Nemo me impune lacessit

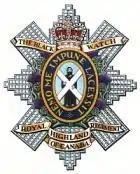
Cap badge of The Black Watch (Royal Highland Regiment) of Canada

The motto of the Most Ancient and Most Noble Order of the Thistle, the Scottish chivalrous order, is also that of the British Army regiments The Royal Regiment of Scotland, Scots Guards and Royal Scots Dragoon Guards. It was also the motto of several former units of the British Army, including the Royal Scots, Royal Scots Greys, Royal Highland Fusiliers and Black Watch, some of which went on to be amalgamated to form the Royal Regiment of Scotland in 2006. The motto is also that of the Royal Company of Archers and has been displayed upon the unit's second standard since 1713, following the grant of a Royal charter by Queen Anne.